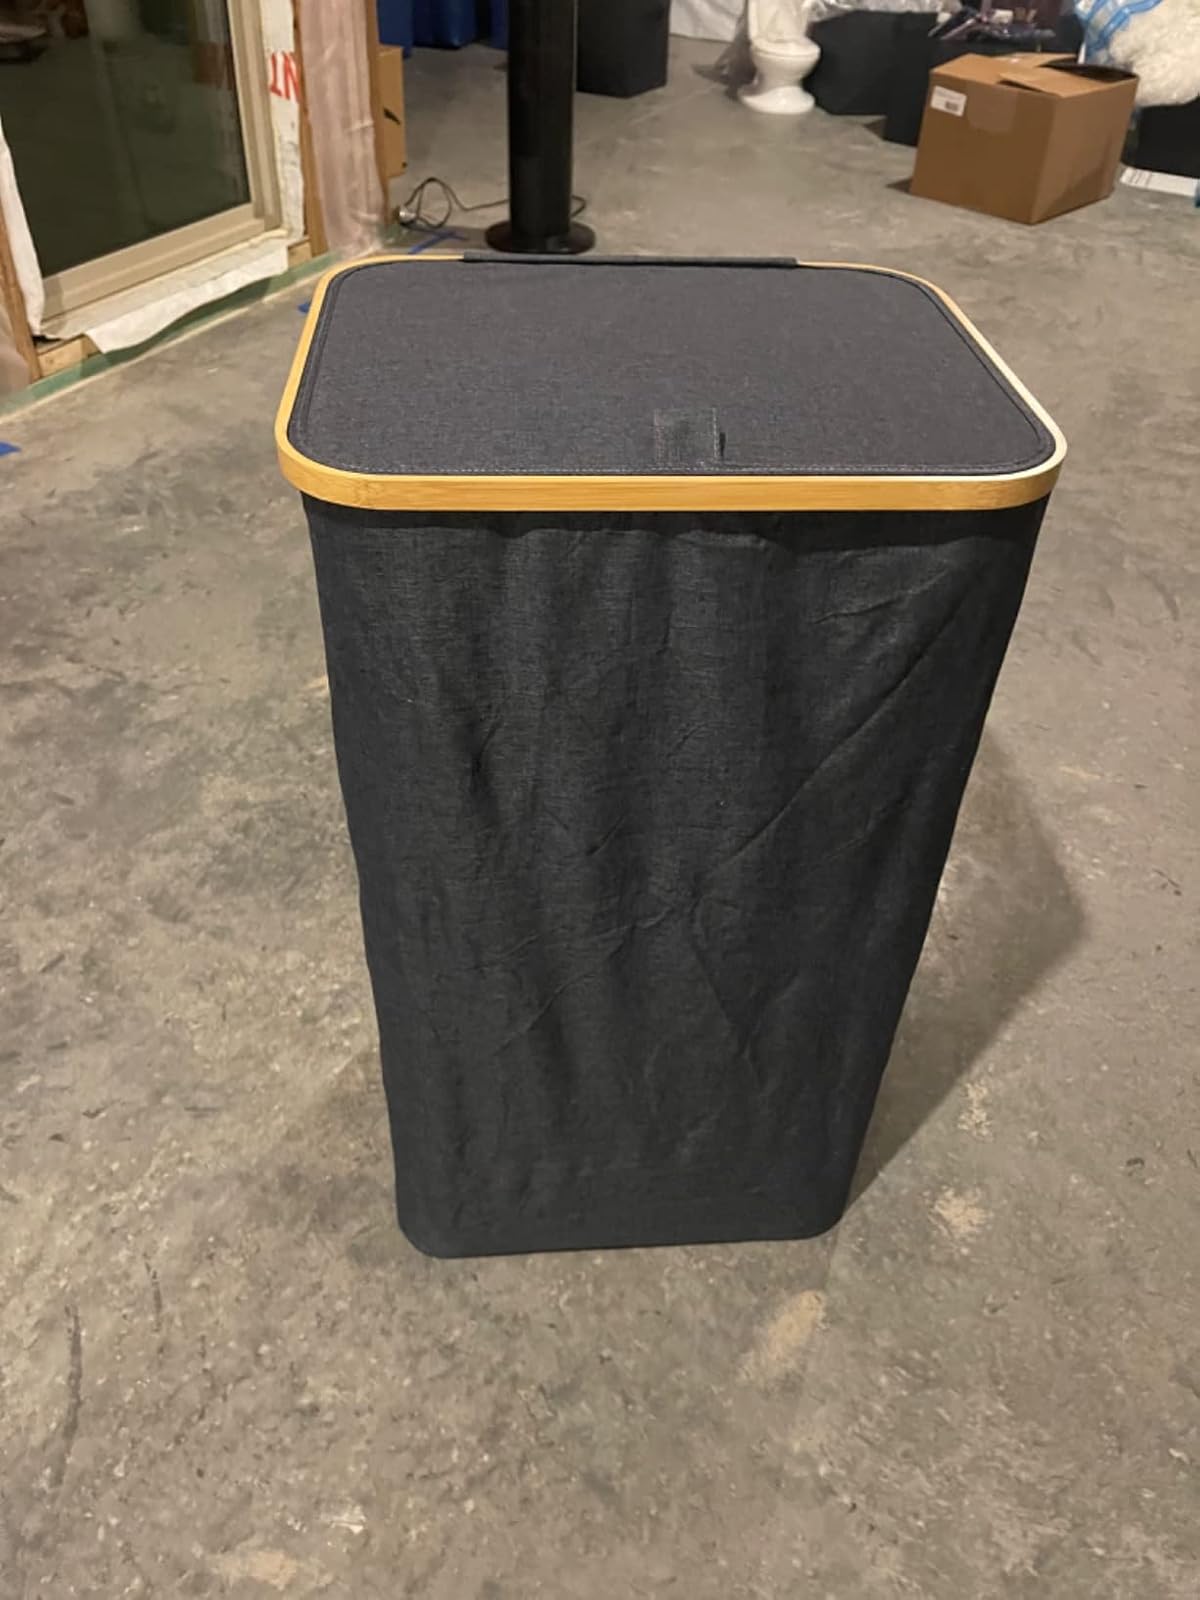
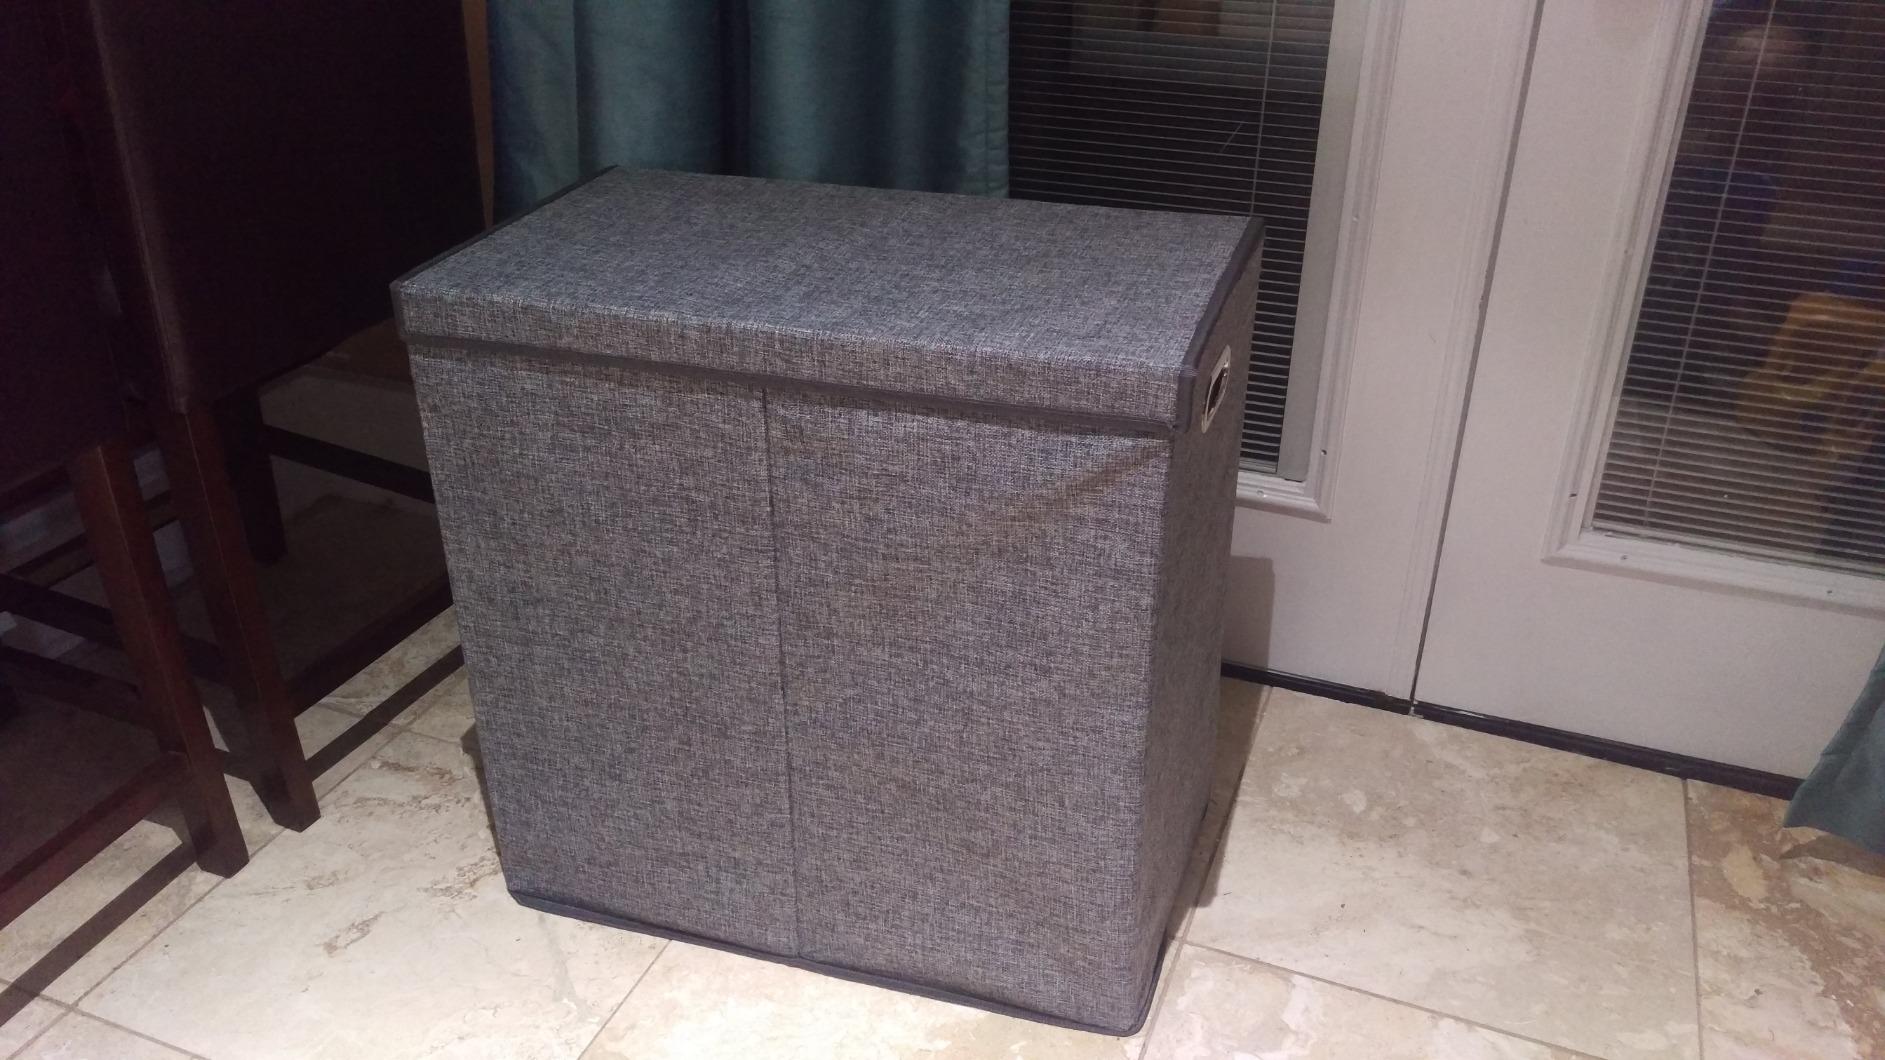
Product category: items_hamper
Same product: no